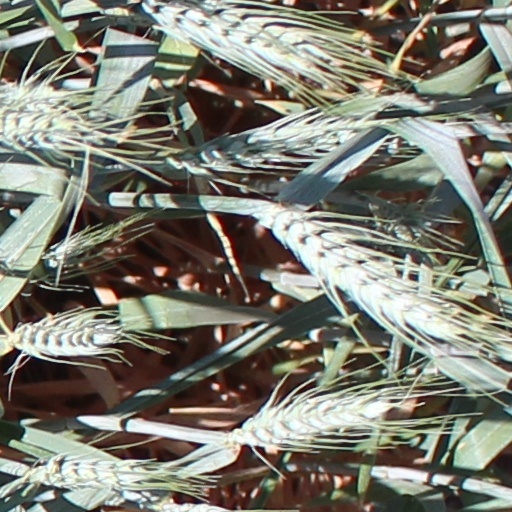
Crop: wheat